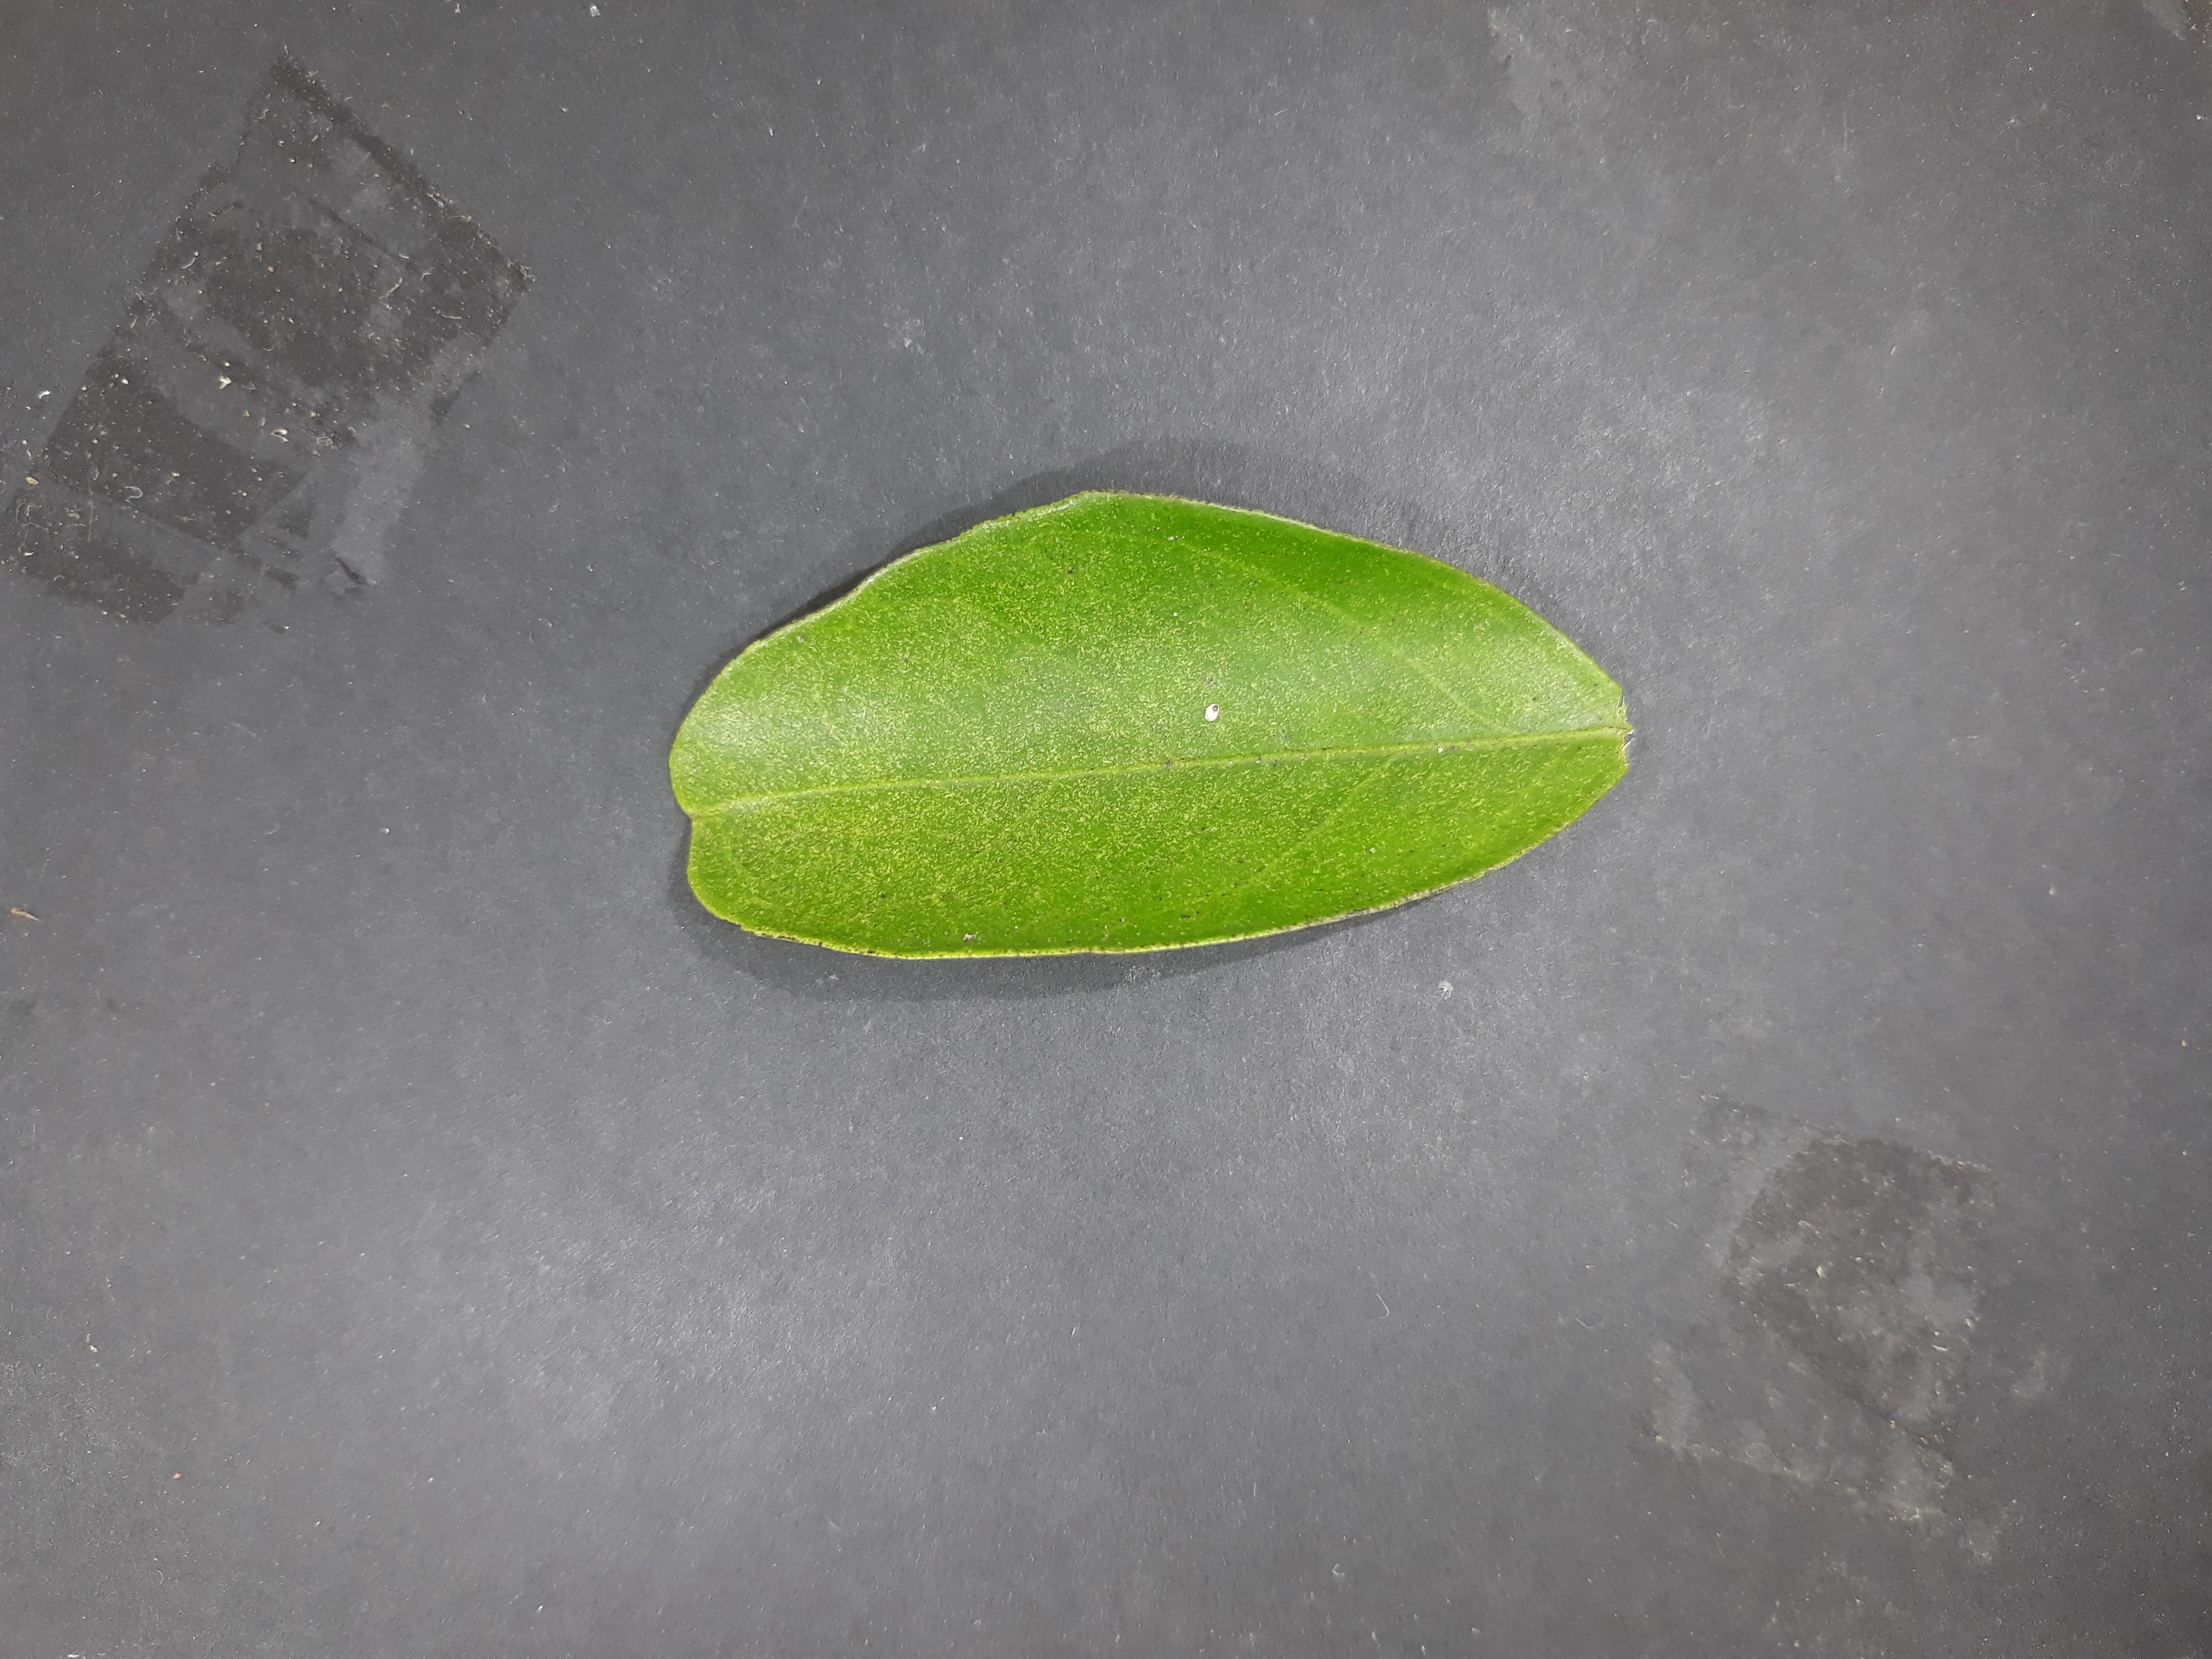
Label: Texas_mite